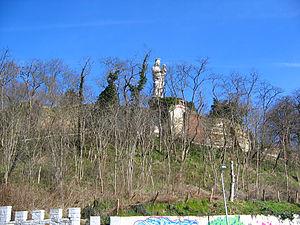
L'abbaye du Mont-César est un monastère bénédictin situé à Louvain, en Belgique. Il fut érigé en abbaye en 1899 par les neuf moines venus de l'abbaye de Maredsous et qui se sont installés onze ans plus tôt à cet endroit, au milieu des ruines de bâtiments ayant hébergé l'ordre de Saint-Jean de Jérusalem.